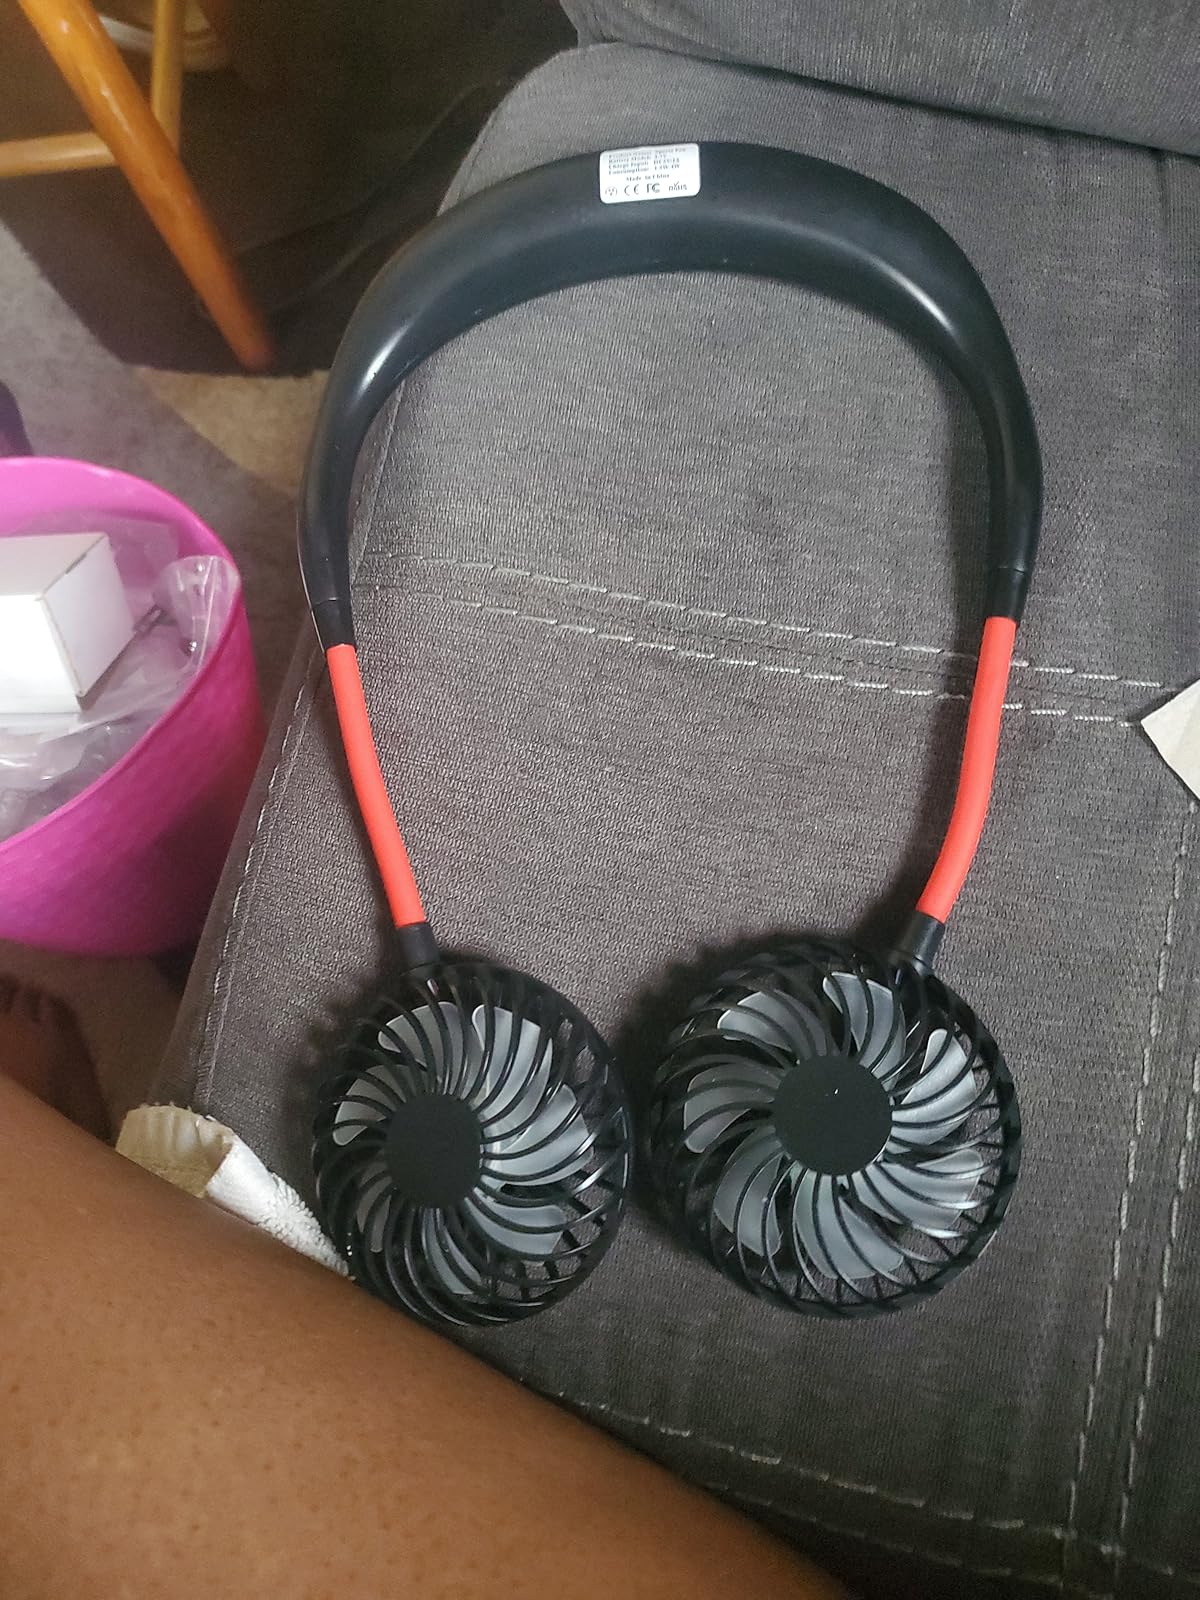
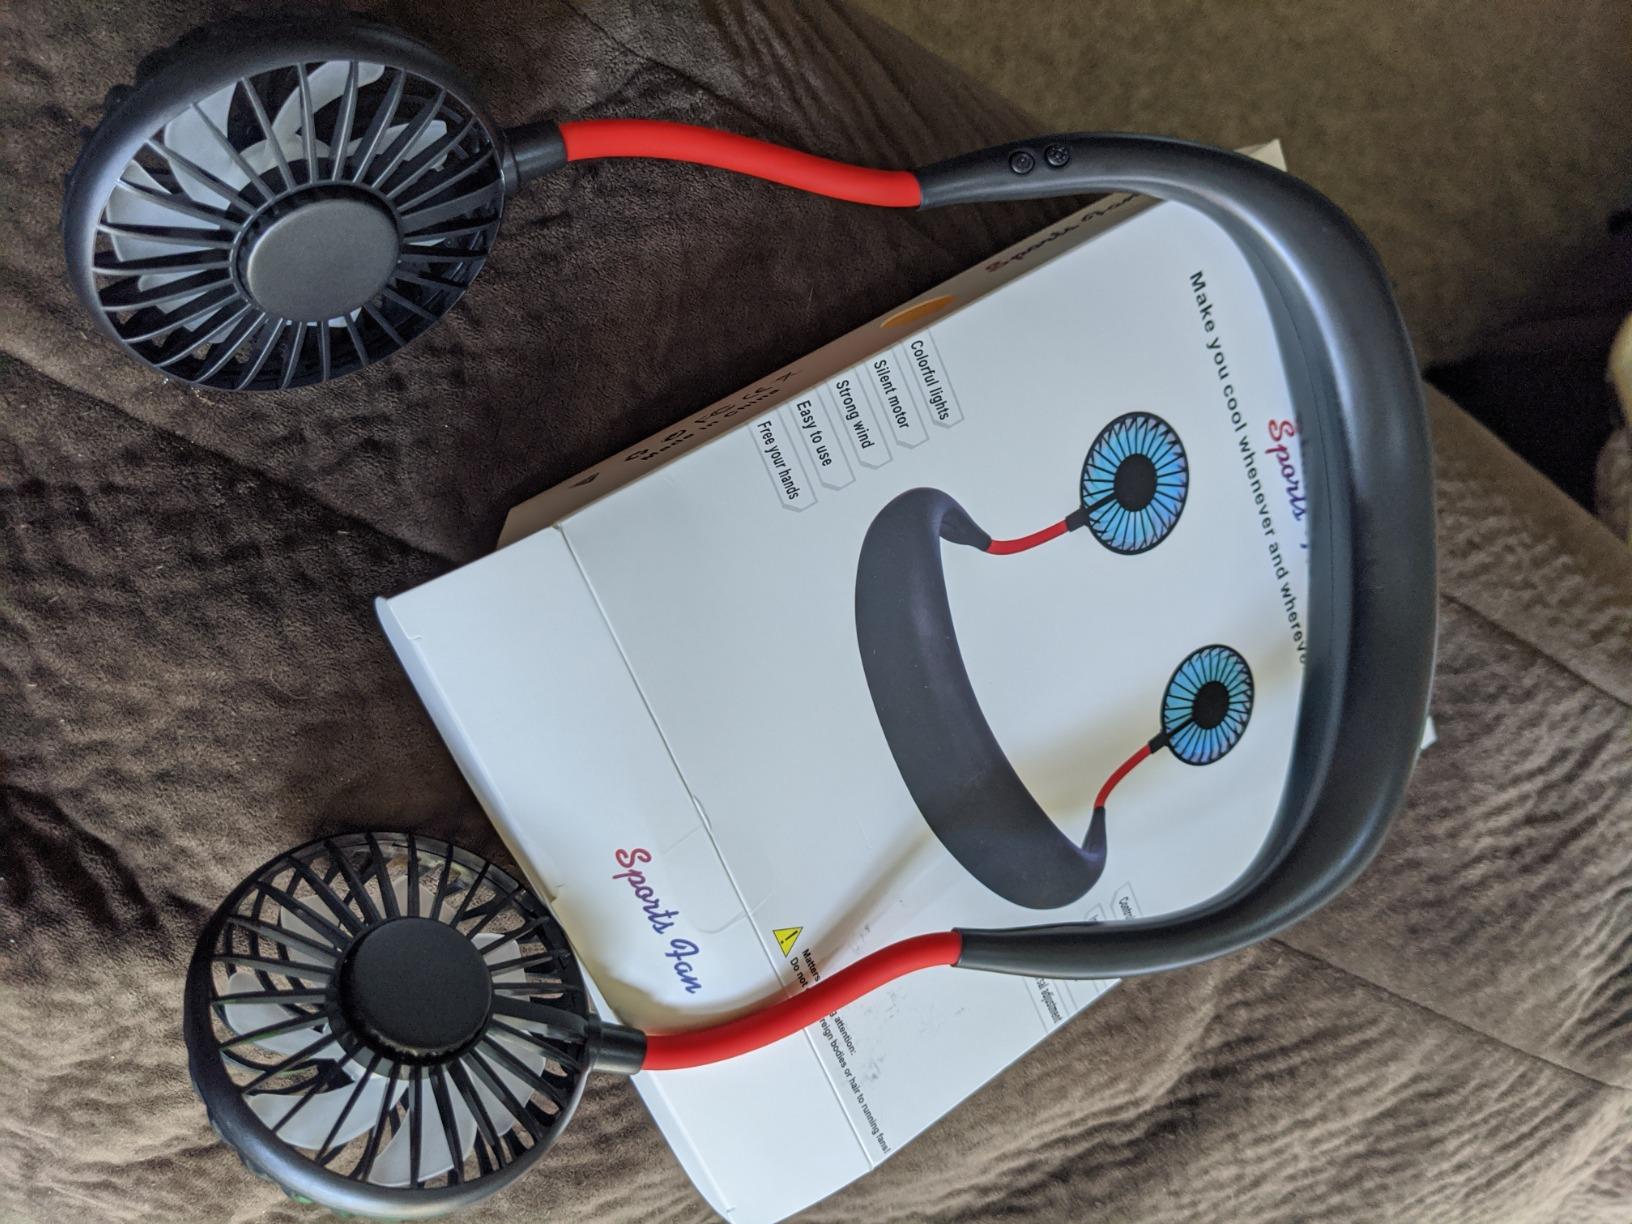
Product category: fan
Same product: yes